History of Florida Gators football

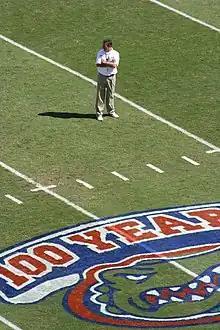
Urban Meyer and the Gators celebrated 100 years of Florida football with a BCS Championship in 2006.

The 1997 Gators seemed poised for another title, never trailing Manning-led Tennessee at home to regain the top spot in the polls. They struggled midway through the schedule, however, losing to LSU on the road and to Georgia after defeating both teams the previous year. Florida ended the regular season with a 32–29 upset of top-ranked FSU known as the "greatest game ever played in the Swamp." The Seminoles were driving late in the fourth quarter when the Gator defense stopped them at the 5-yard line, and they settled for a Sebastian Janikowski field goal for a 29–25 lead. On first down of the next drive, quarterback Doug Johnson passed to consensus All-American receiver Jacquez Green from the Gator 20-yard line for a 62-yard gain. Running back Fred Taylor completed the drive with a touchdown, and Florida took the lead for good 32–29. FSU's final comeback attempt was stymied when senior linebacker Dwayne Thomas intercepted a third-down pass from Thad Busby, costing the Seminoles a chance at the national championship.